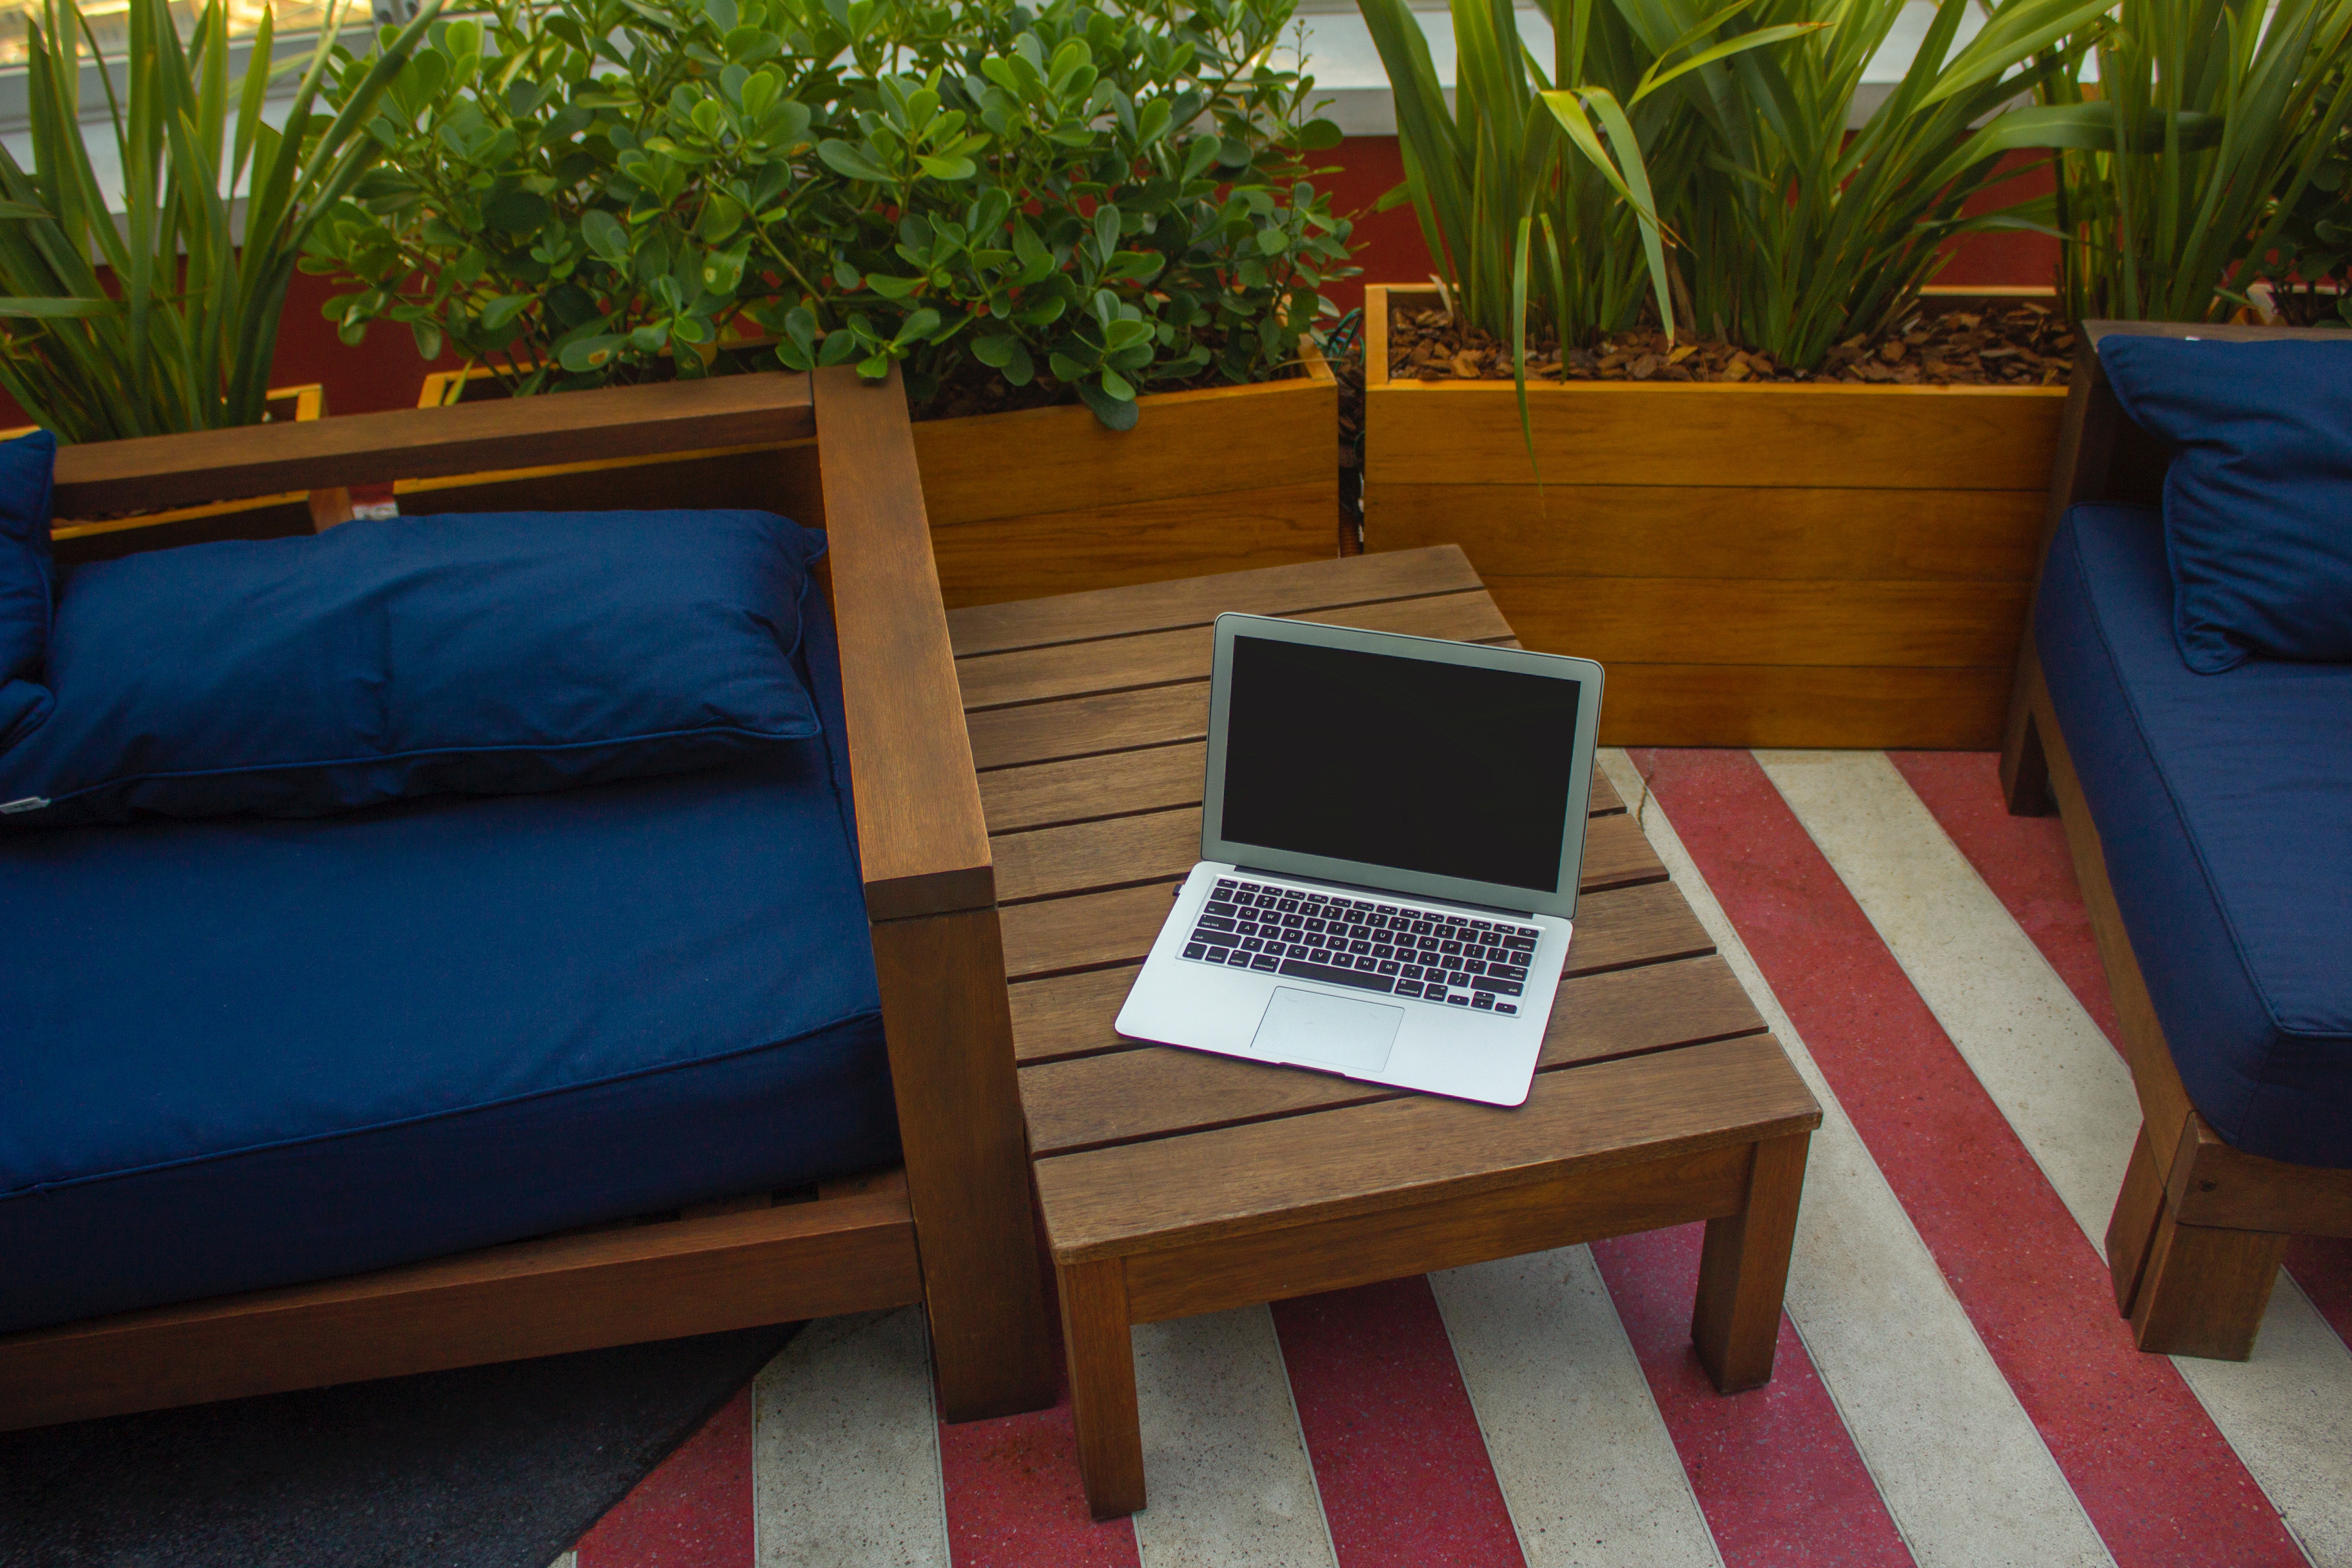
furniture, property, room, table, houseplant, tree, plant, house, hardwood, wood, interior design, leisure, couch